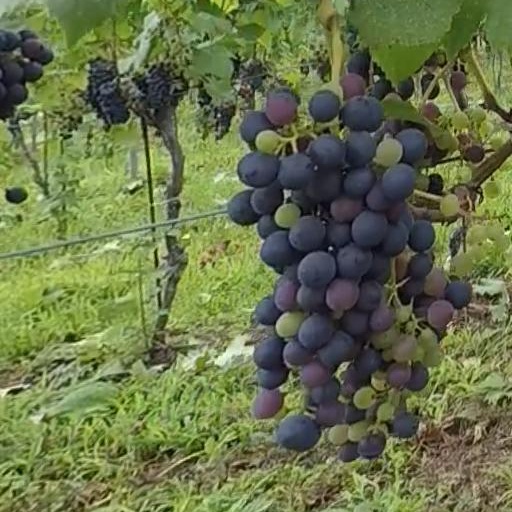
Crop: grape